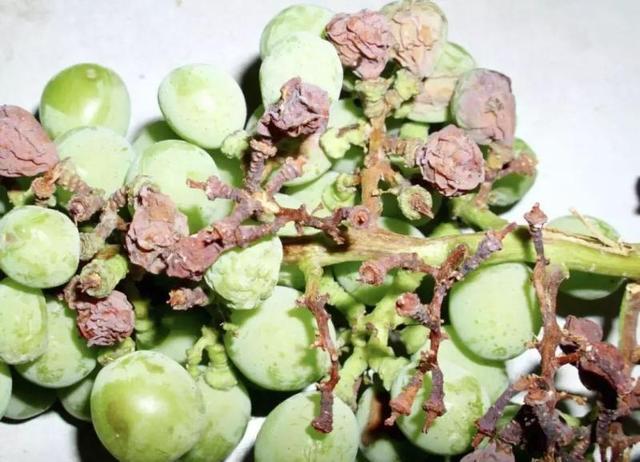
Plant: Grape
Disease: grape black rot